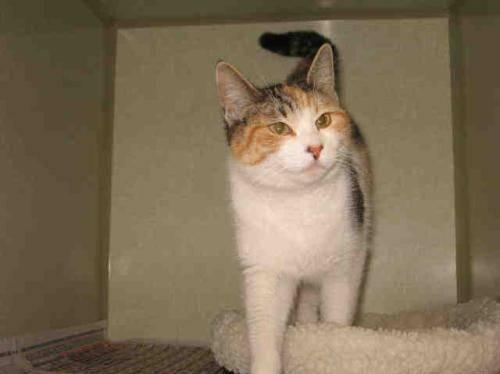
cat